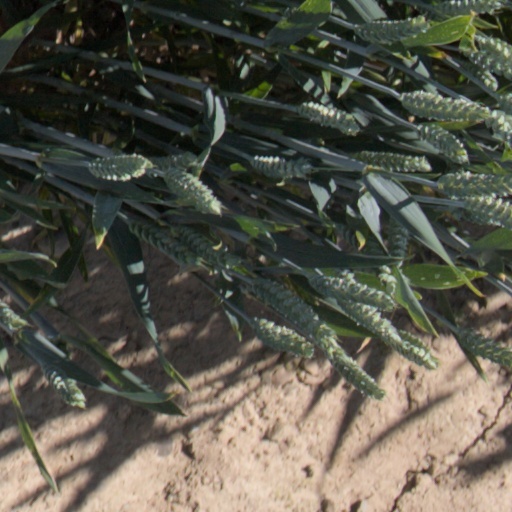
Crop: wheat